Sikhism in Canada

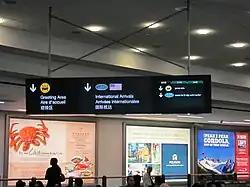
Gurmukhi language sign board at Vancouver International Airport

The Komagata Maru arrived in Calcutta, India on September 26. Upon entry into the harbour, the ship was forced to stop by a British gunboat and with the passengers subsequently being placed under guard. The ship was then diverted approximately to Budge Budge, where the British intended to put them on a train bound for Punjab. The passengers wanted to stay in Calcutta, and marched on the city, but were forced to return to Budge Budge and re-board the ship. The passengers protested, some refusing to re-board, and the police opened fire, killing 20 and wounding nine others. This incident became known as the Budge Budge Riot. Gurdit Singh managed to escape and lived in hiding until 1922. He was urged by Mohandas Gandhi to give himself up as a true patriot. He was imprisoned for five years.